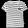
Label: T - shirt / top